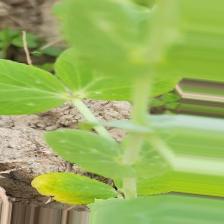
Label: Powdery Mildew